Australian rules football

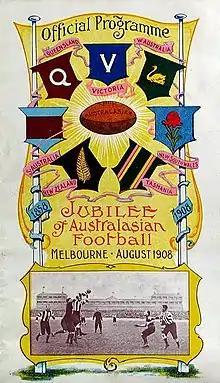
The first national interstate competition was held in 1908 and included New Zealand.

The time around the federation of the Australian colonies in 1901 saw Australian rules undergo a revival in New South Wales, New Zealand and Queensland. In 1903, both the Queensland Australian Football League and the NSW Australian Football Association were established, and in New Zealand, as it moved towards becoming a dominion, leagues were also established in the major cities. This renewed popularity helped encourage the formation of the Australasian Football Council, which in 1908 in Melbourne staged the first national interstate competition, the Jubilee Australasian Football Carnival, with teams representing each state and New Zealand.